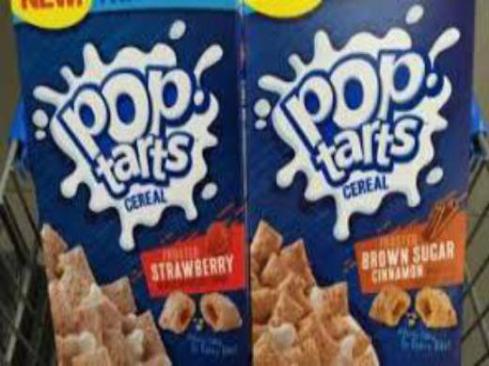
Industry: Food